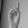
ASL letter: D